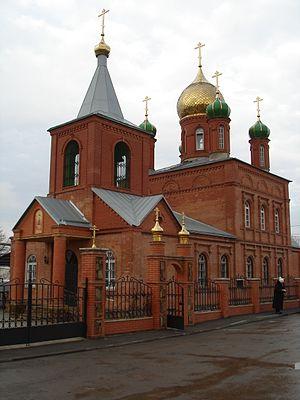
L'église de la Trinité de Kamensk-Chakhtinski est une église paroissiale orthodoxe russe située à Kamensk-Chakhtinski, dans l'oblast de Rostov, en Russie. Elle est rattachée au doyenné Kamenskoe de l'éparchie de Chakhty.
Kamensk-Chakhtinski est une ville de l'oblast de Rostov, en Russie. Sa population s'élevait à 92 989 habitants en 2013.